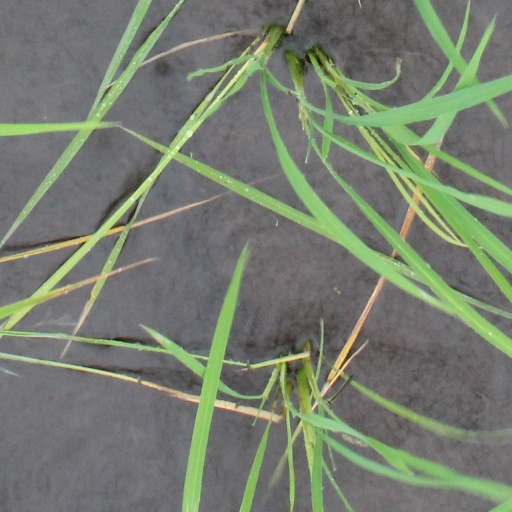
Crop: rice